The Immaculate Conception (El Greco, Toledo)

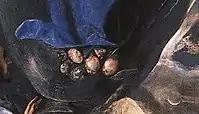

In hopes of becoming a reputed and well-represented artist in Spain, El Greco aimed to be recognised by King Phillip II. Royal patronage would have ensured a secure transition to Spain, and could possibly have helped him to move to a metropolis like Madrid. However, following a string of legal disputes over what El Greco deemed inadequate pay for his work, the Cretan master failed to achieve King Phillip's approval.